Ceca (singer)

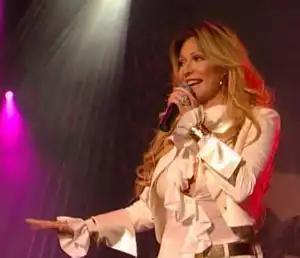
Ceca performing her solo concert on Ušće in Belgrade where more than 120.000 people attended concert making it one of the most attended concerts in the world

Following the death of her husband in 2000, Ceca took a break from music. She returned to the scene in 2001 with the album "Decenija", released under Grand Production. It saw commercial success, becoming her highest-selling album to date. To promote "Decenija" she embarked on a European tour, which ended with the concert at the Marakana Stadium in Belgrade on June 15, 2002, where she performed to 70.000 people. The album was followed by "Gore od ljubavi" and "Idealno loša" in May 2004 and June 2006, respectively. On 17 June 2006, Ceca held a solo live show in Ušće, Belgrade in front of 120.000 people, making it one of highest-attended concerts in the world.